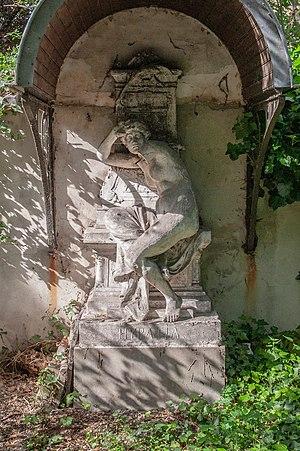
Statue réalisée par Emile Picault in situ dans l'allée d'artistes La Tombe-Issoire
L'Allée d'artistes est une allée privée comprenant une vingtaine d'ateliers d'artistes, située dans le quartier du Parc-de-Montsouris du 14ᵉ arrondissement de Paris. Son statut juridique est celui d'une copropriété.